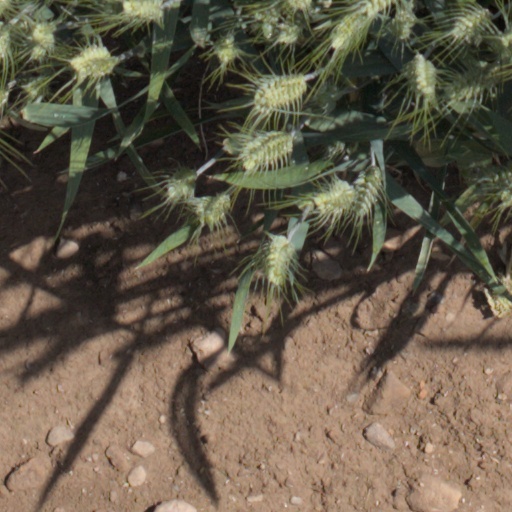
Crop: wheat